Genodermatosis

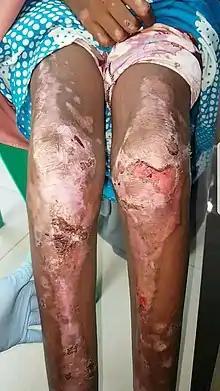

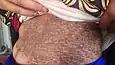

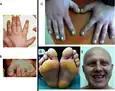

Pachyonychia congenita is a rare type of genodermatosis, its clinical manifestations are abnormal enlargement of fingernails or toenails, excessive or poor palmoplantar keratinization, excessive sweating in the palmar or the plantar. Between 5000 and 10000 people in the world have pachyonychia congenita.